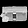
Label: Bag